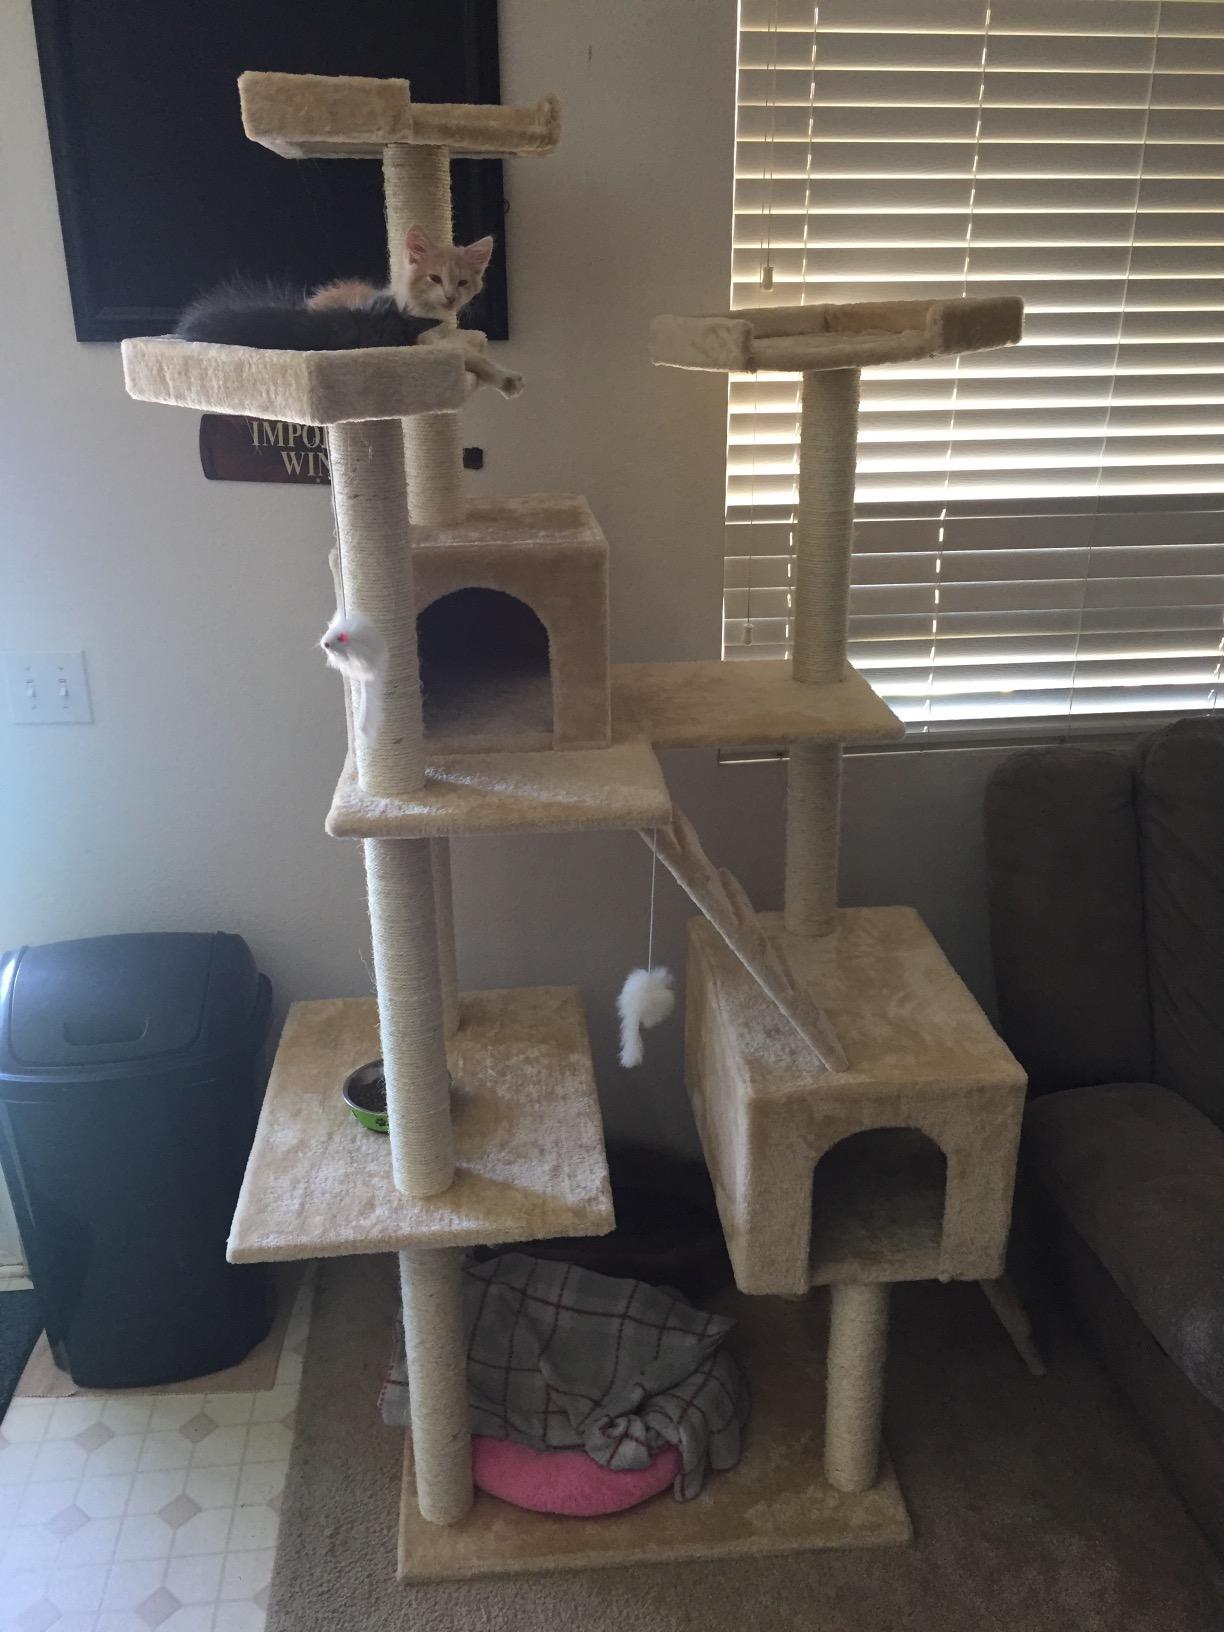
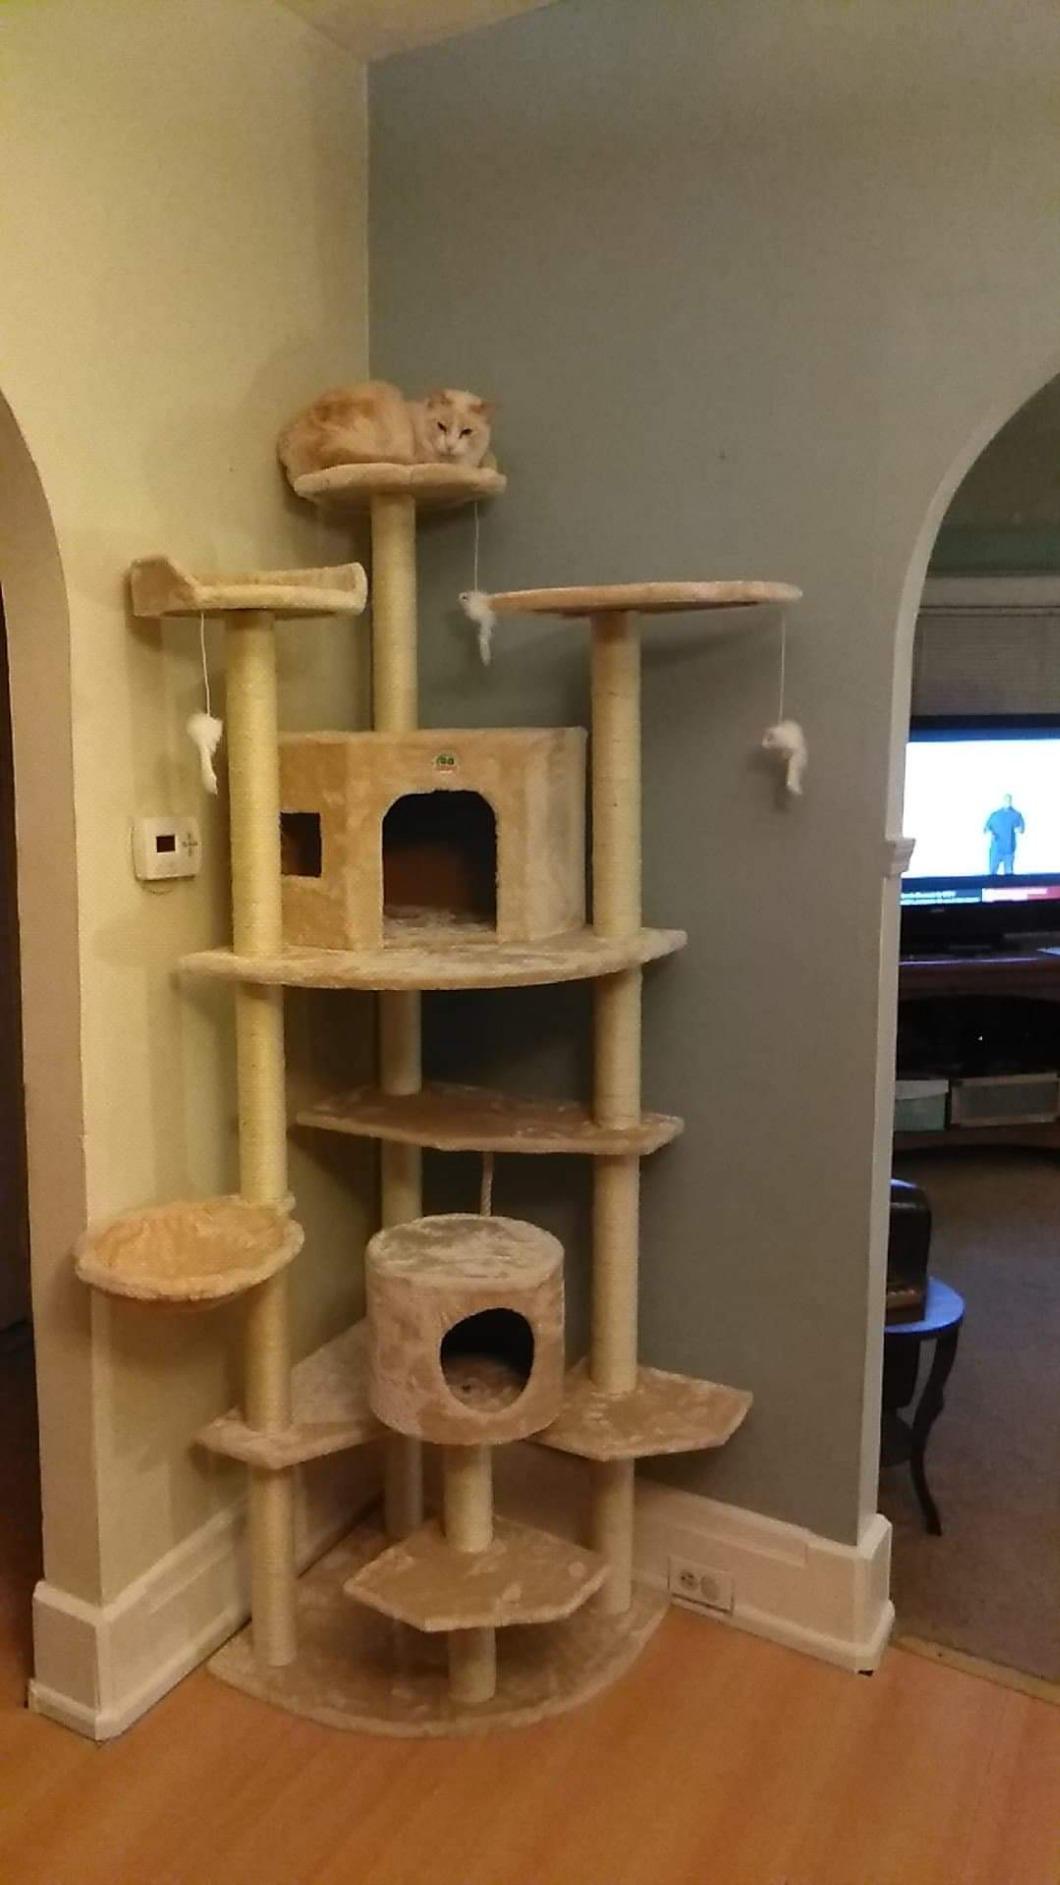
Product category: items_cat tree
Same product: no